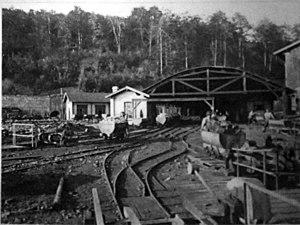
sur une vue ancienne.
Une mine de fer est une exploitation industrielle d'un gisement de minerai de fer.